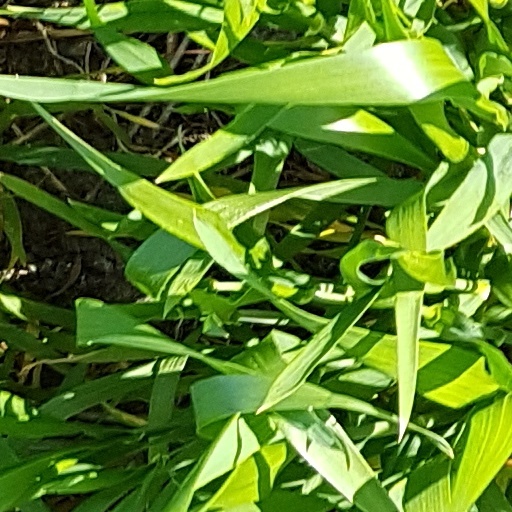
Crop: wheat